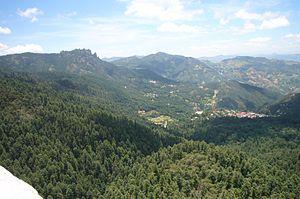
"Le parc national El Chico, situé dans l'État d'Hidalgo, est l'une des plus anciennes aires protégées du Mexique. Sa fondation remonte à la période connue sous le nom de Porfiriato, où le président de la république en 1898, le général Porfirio Díaz, décète la protection de cette région sous le nom de ""Monte Vedado del Mineral del Chico"".